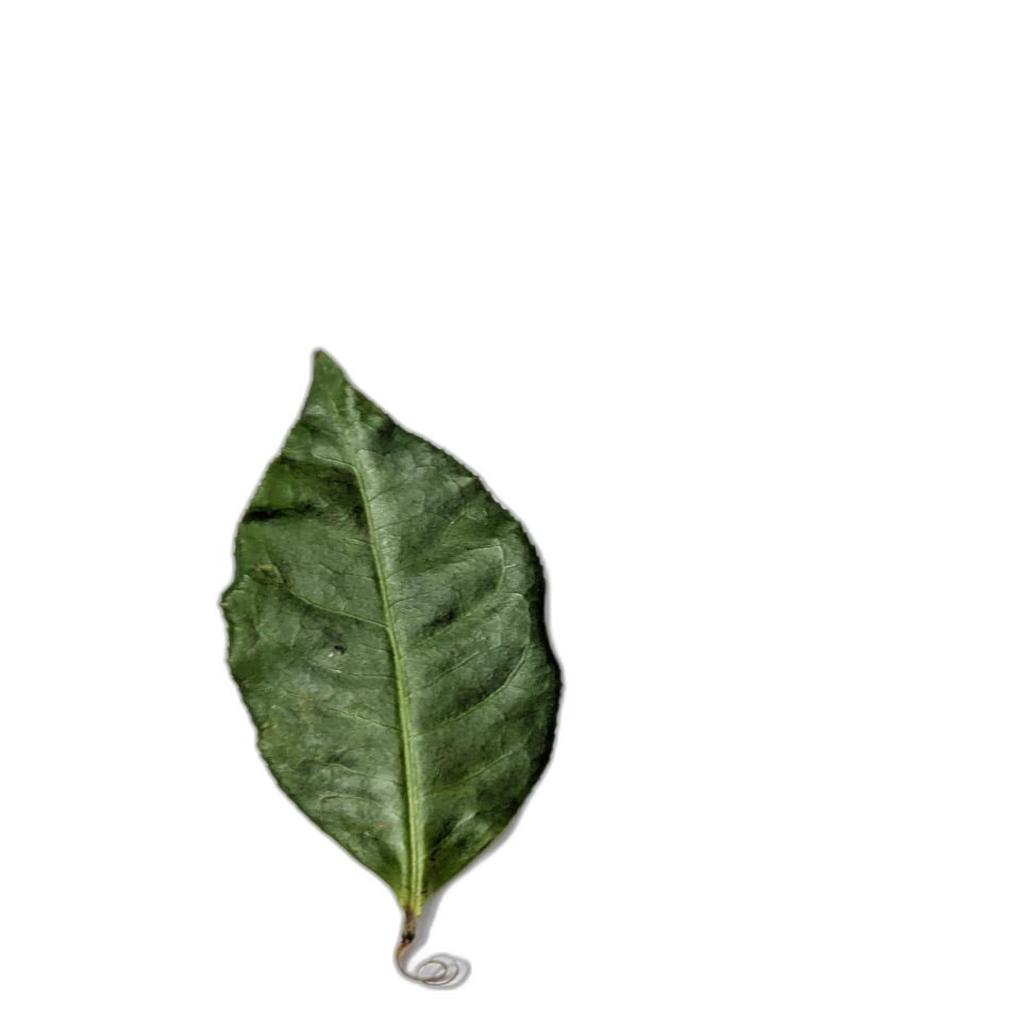
Label: Healthy